Charlotte, Iowa

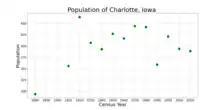
The population of Charlotte, Iowa from US census data

As of the census of 2020, there were 389 people, 157 households, and 117 families residing in the city. The population density was 681.0 inhabitants per square mile (263.0/km). There were 157 housing units at an average density of 274.9 per square mile (106.1/km). The racial makeup of the city was 88.9% White, 0.0% Black or African American, 0.0% Native American, 0.3% Asian, 0.0% Pacific Islander, 6.4% from other races and 4.4% from two or more races. Hispanic or Latino persons of any race comprised 7.7% of the population.